New Mexico Lobos men's basketball

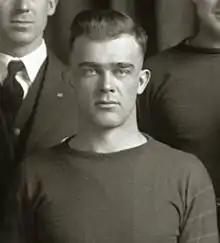
Roy W. Johnson

Roy Johnson, nicknamed "Old Iron Head", was fundamental to the early development of Lobo athletics. Johnson arrived in 1920 after a successful athletic career at the University of Michigan. The UNM gymnasium at the time was a small wooden building where the walls were out-of-bounds markers for basketball games. Basketball was primarily an intramural sport, with occasional games against other schools, including Albuquerque High School, and no regular schedule. Johnson set about building collegiate-level athletics facilities, performing some of the hard labor with his own hands. He oversaw construction of Carlisle Gymnasium in 1928 and Zimmerman Field in 1938, the first football stadium at UNM.